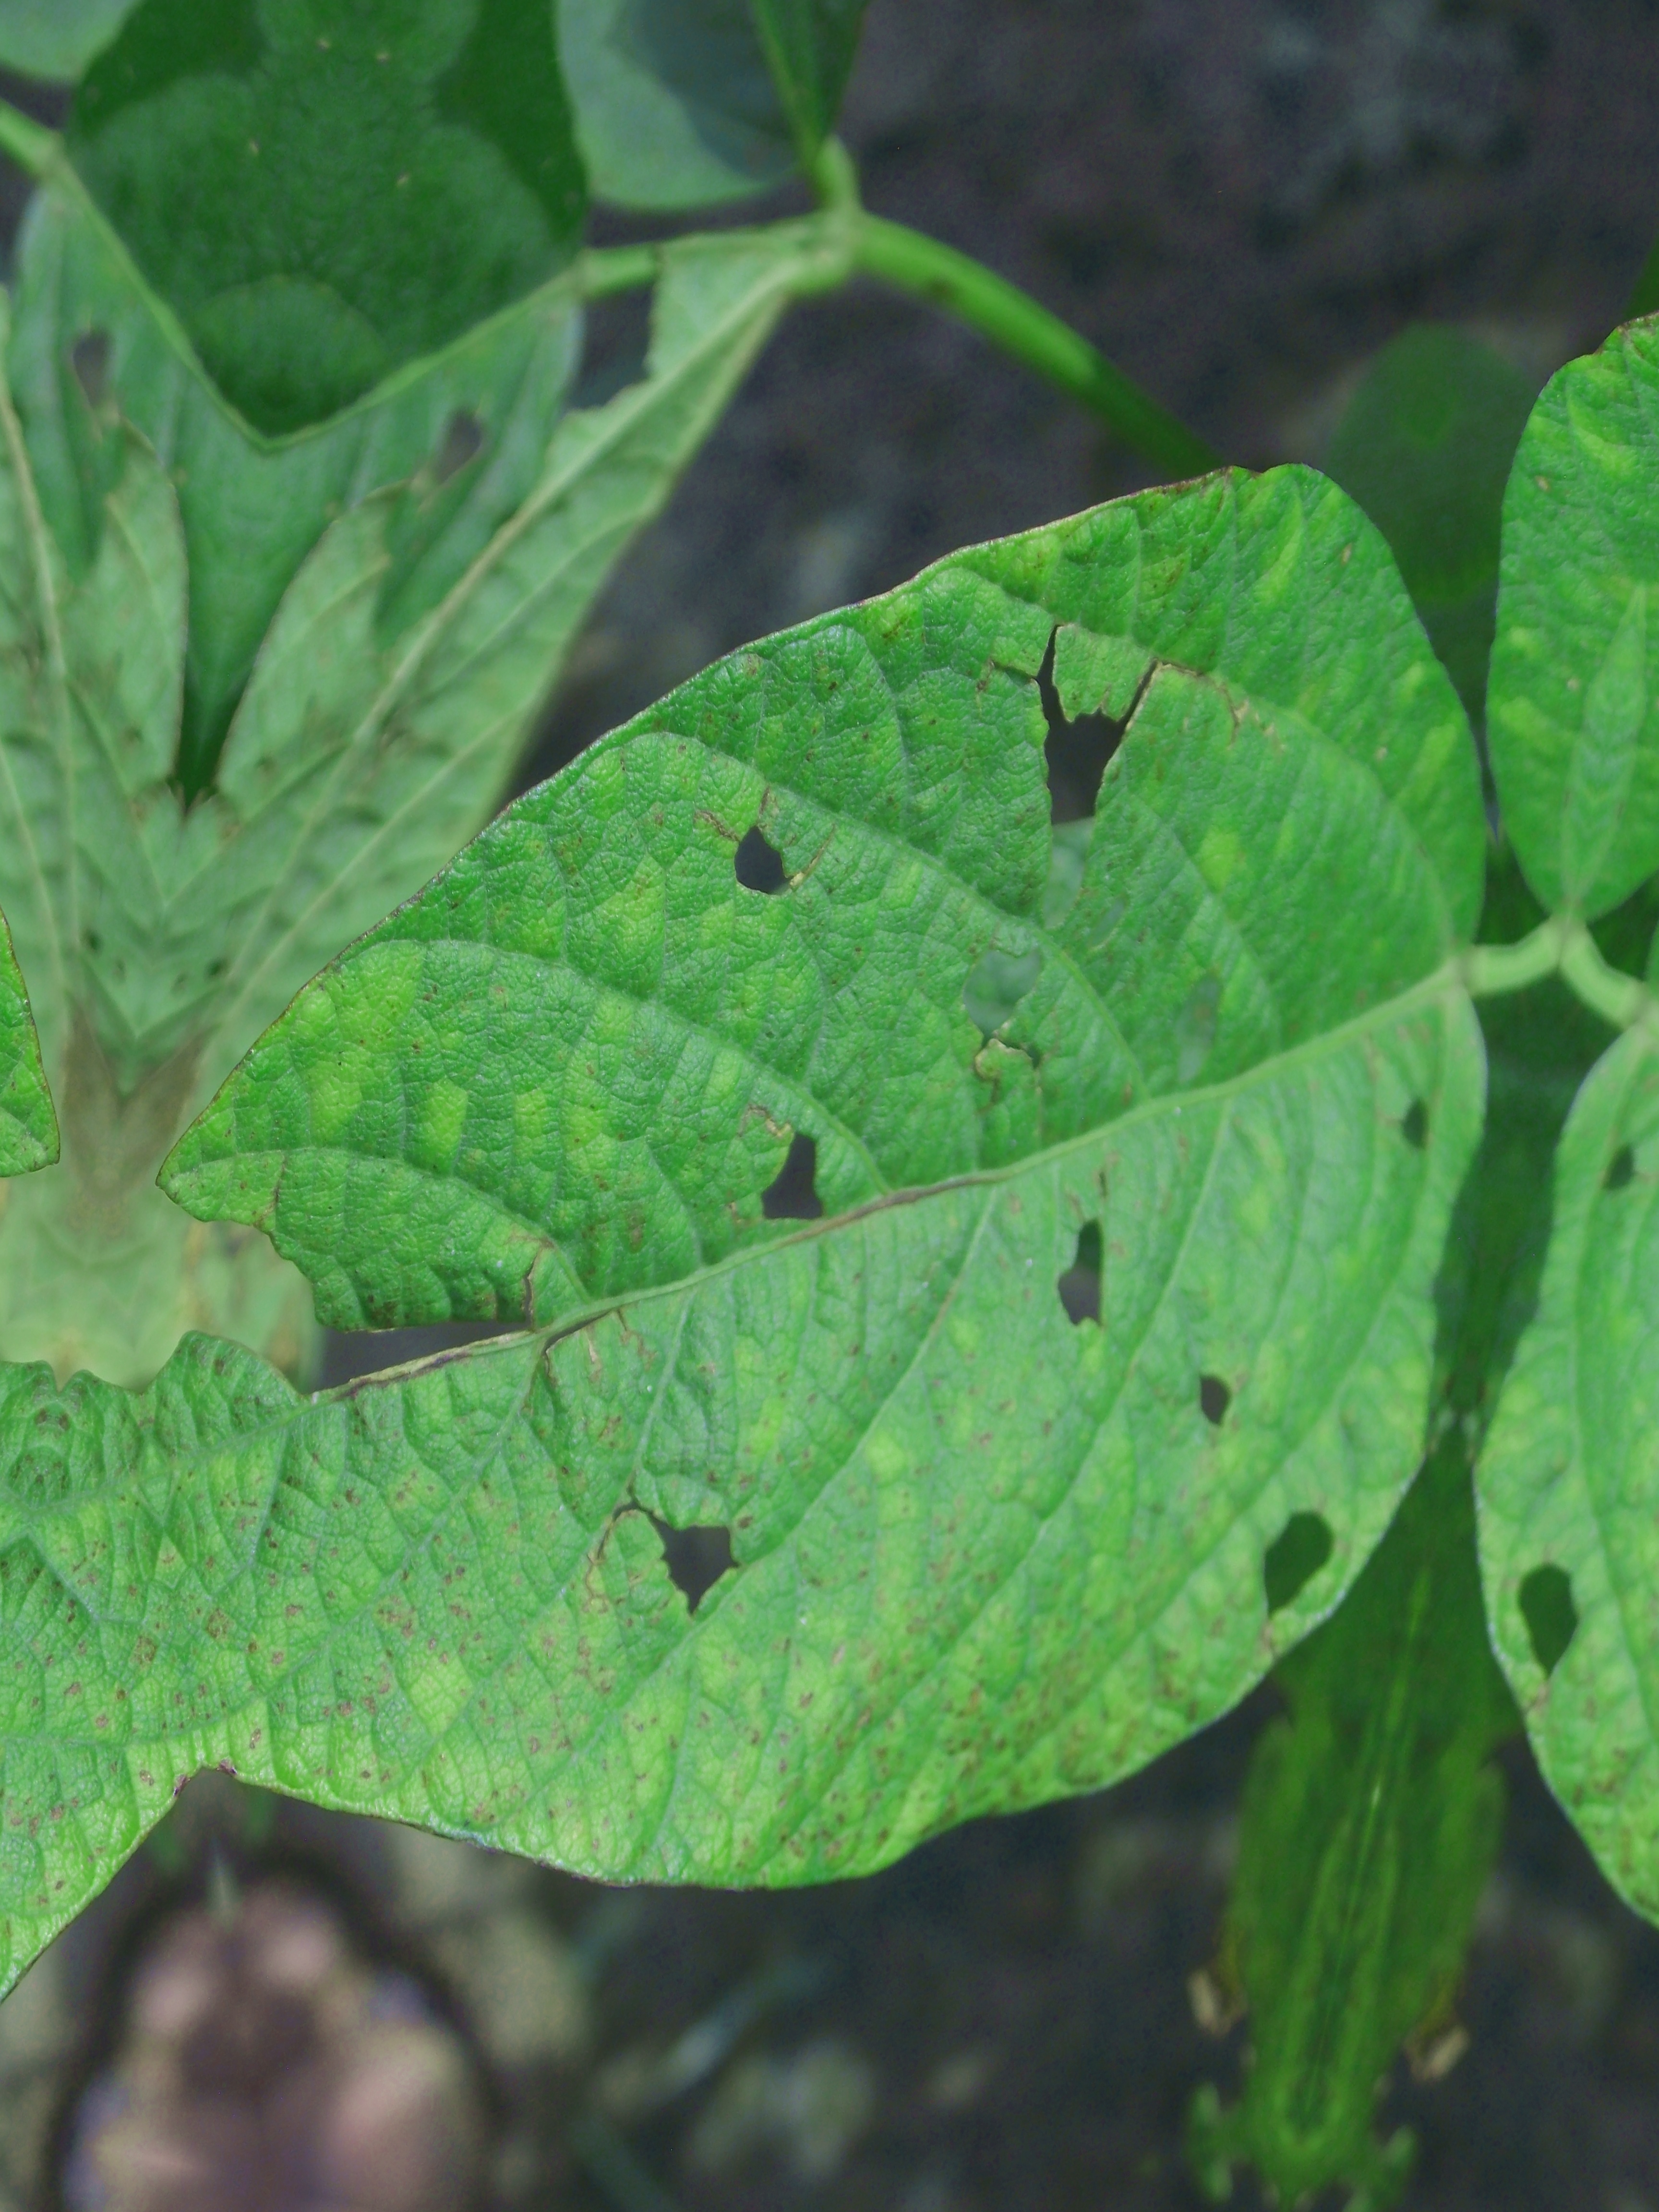
Label: Disease